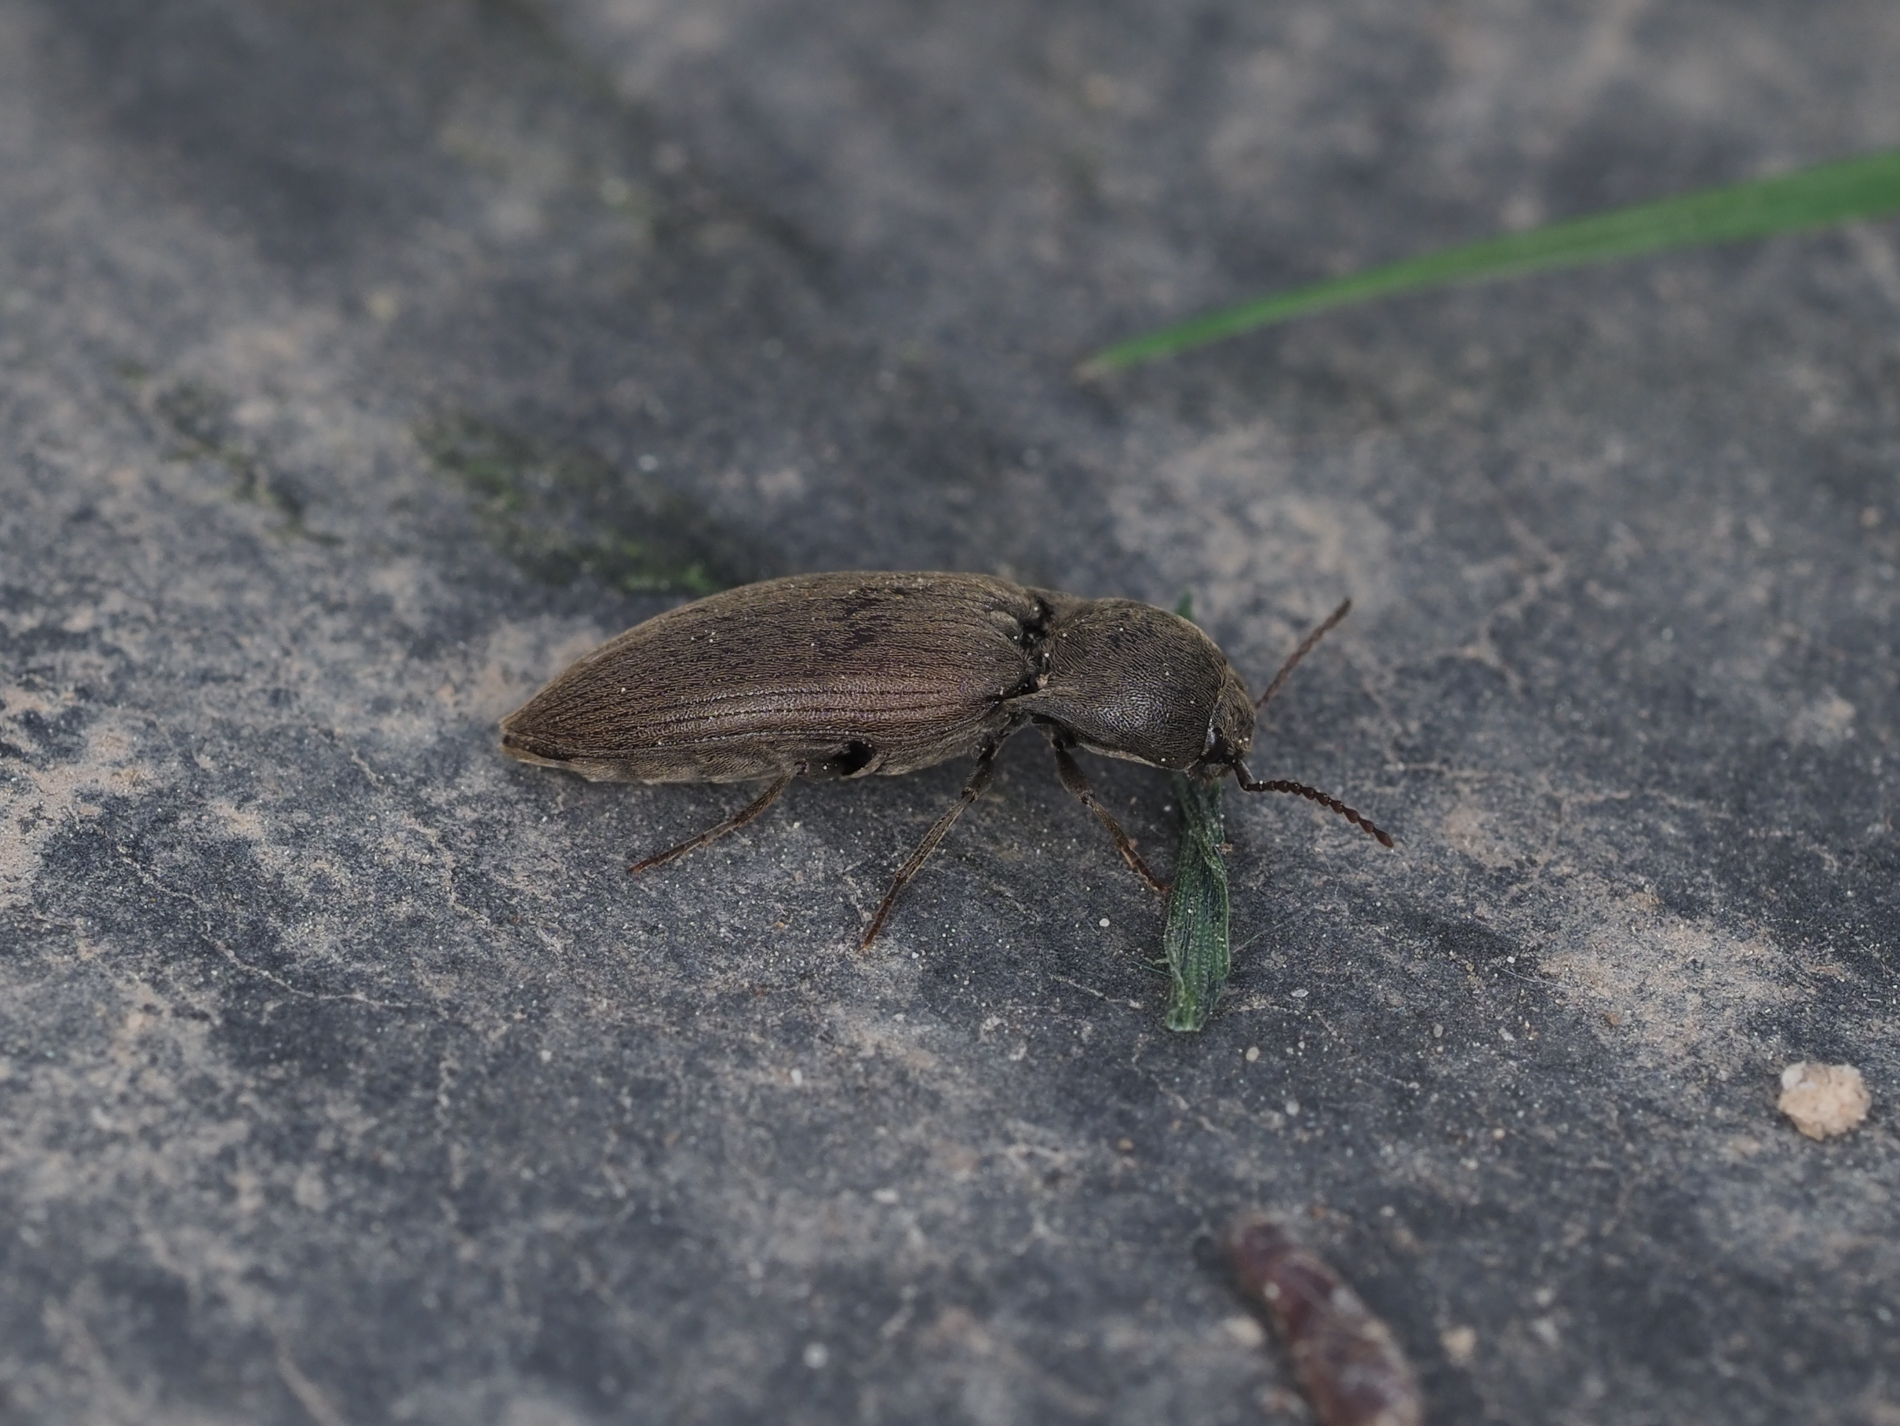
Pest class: clickbeetles_wireworms